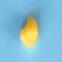
Maize quality: Bad